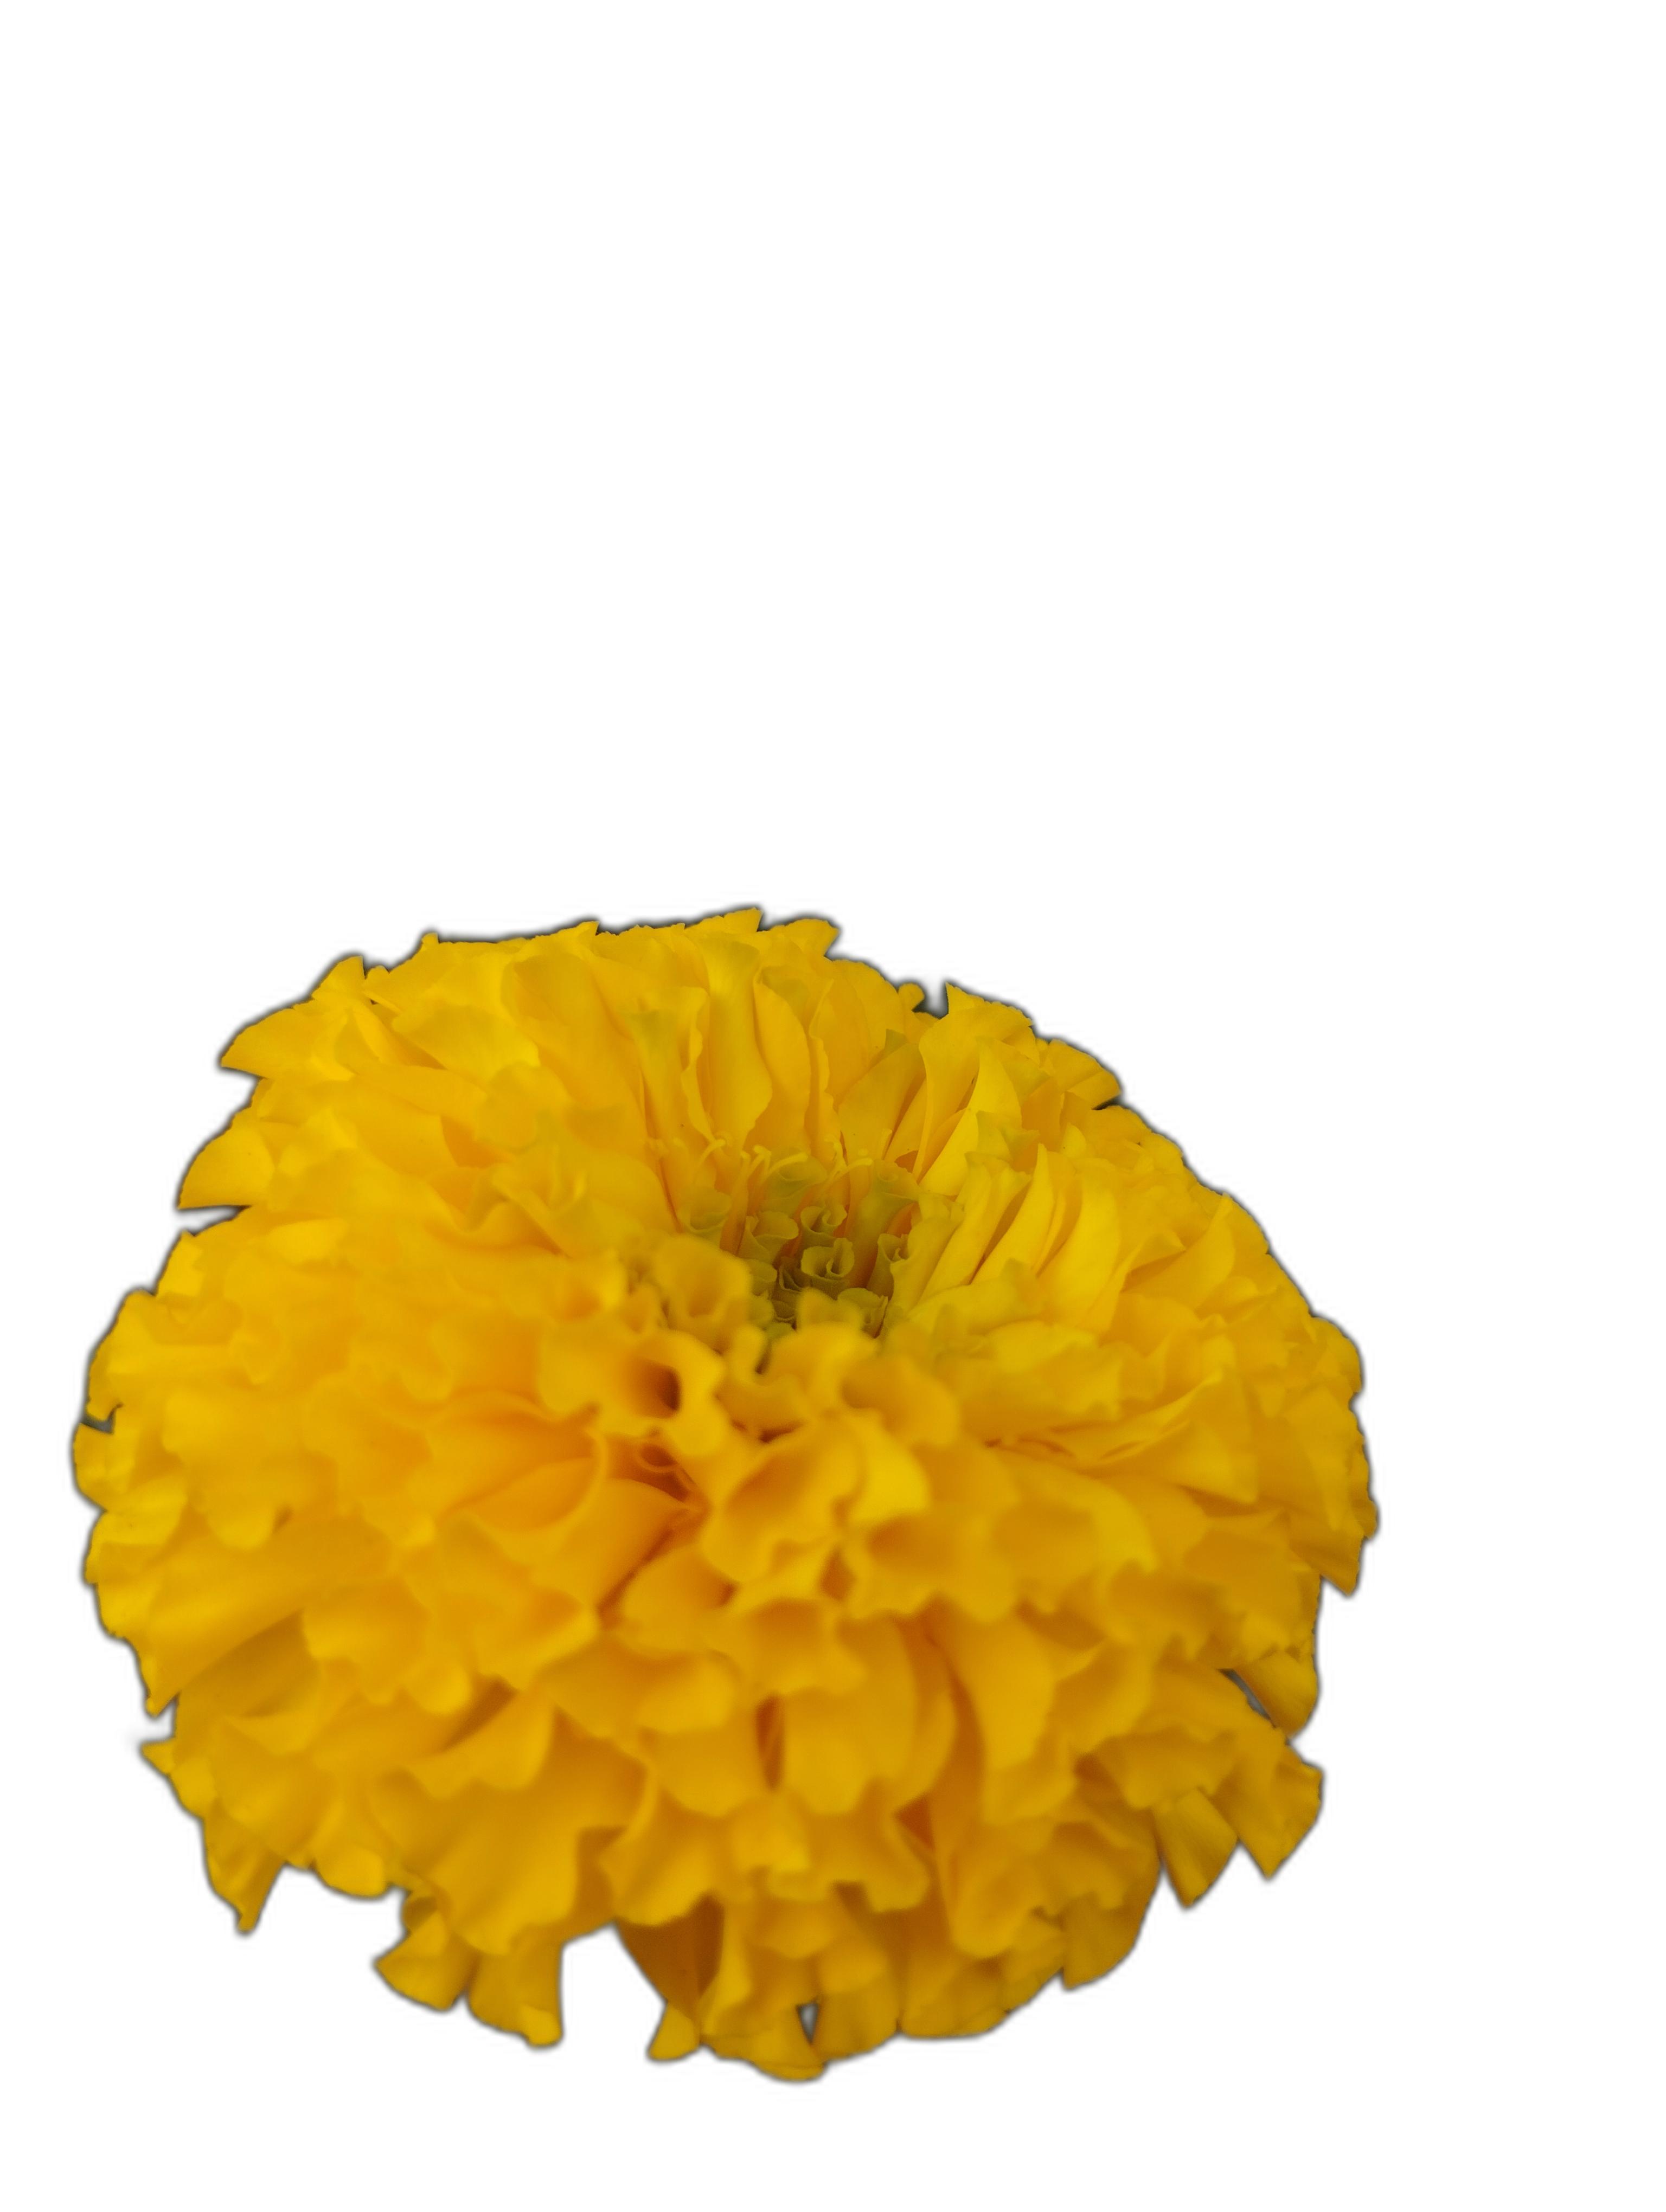
Label: Marigold